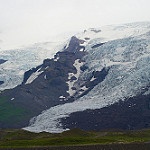
Label: glacier